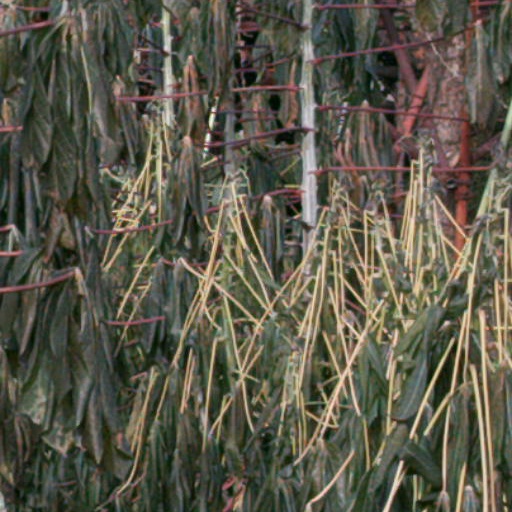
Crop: cassava